Oldsmobile 98

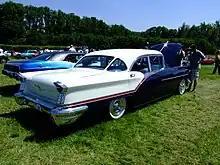
1957 Oldsmobile Starfire Ninety-Eight Holiday sedan with "StratoRoof" rear window

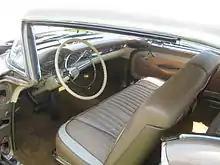
1957 Oldsmobile Starfire Ninety-Eight Holiday coupe interior

Power came from the 240 horsepower Rocket V8 shared with the Super 88. Standard equipment included armrests, bumper guards, lined trunk, rotary door latches, dual horns, cigarette lighter, turn signals, rubber floor mats, aluminum door sill plates, sun visors, front and rear carpeting, foam rubber seat cushions, courtesy lights, front fender medallions, deck lid "Ninety-Eight " script, back-up light moldings, electric clock, Jetaway Hydramatic Drive, padded dash, power steering, windshield washers and Deluxe steering wheel. Upholstery choices were pattern cloth and leather in a variety of colors and combinations. Standard tire size was by made by either U.S. Royal, Goodrich, or Firestone. The parking brake was now a foot pedal.